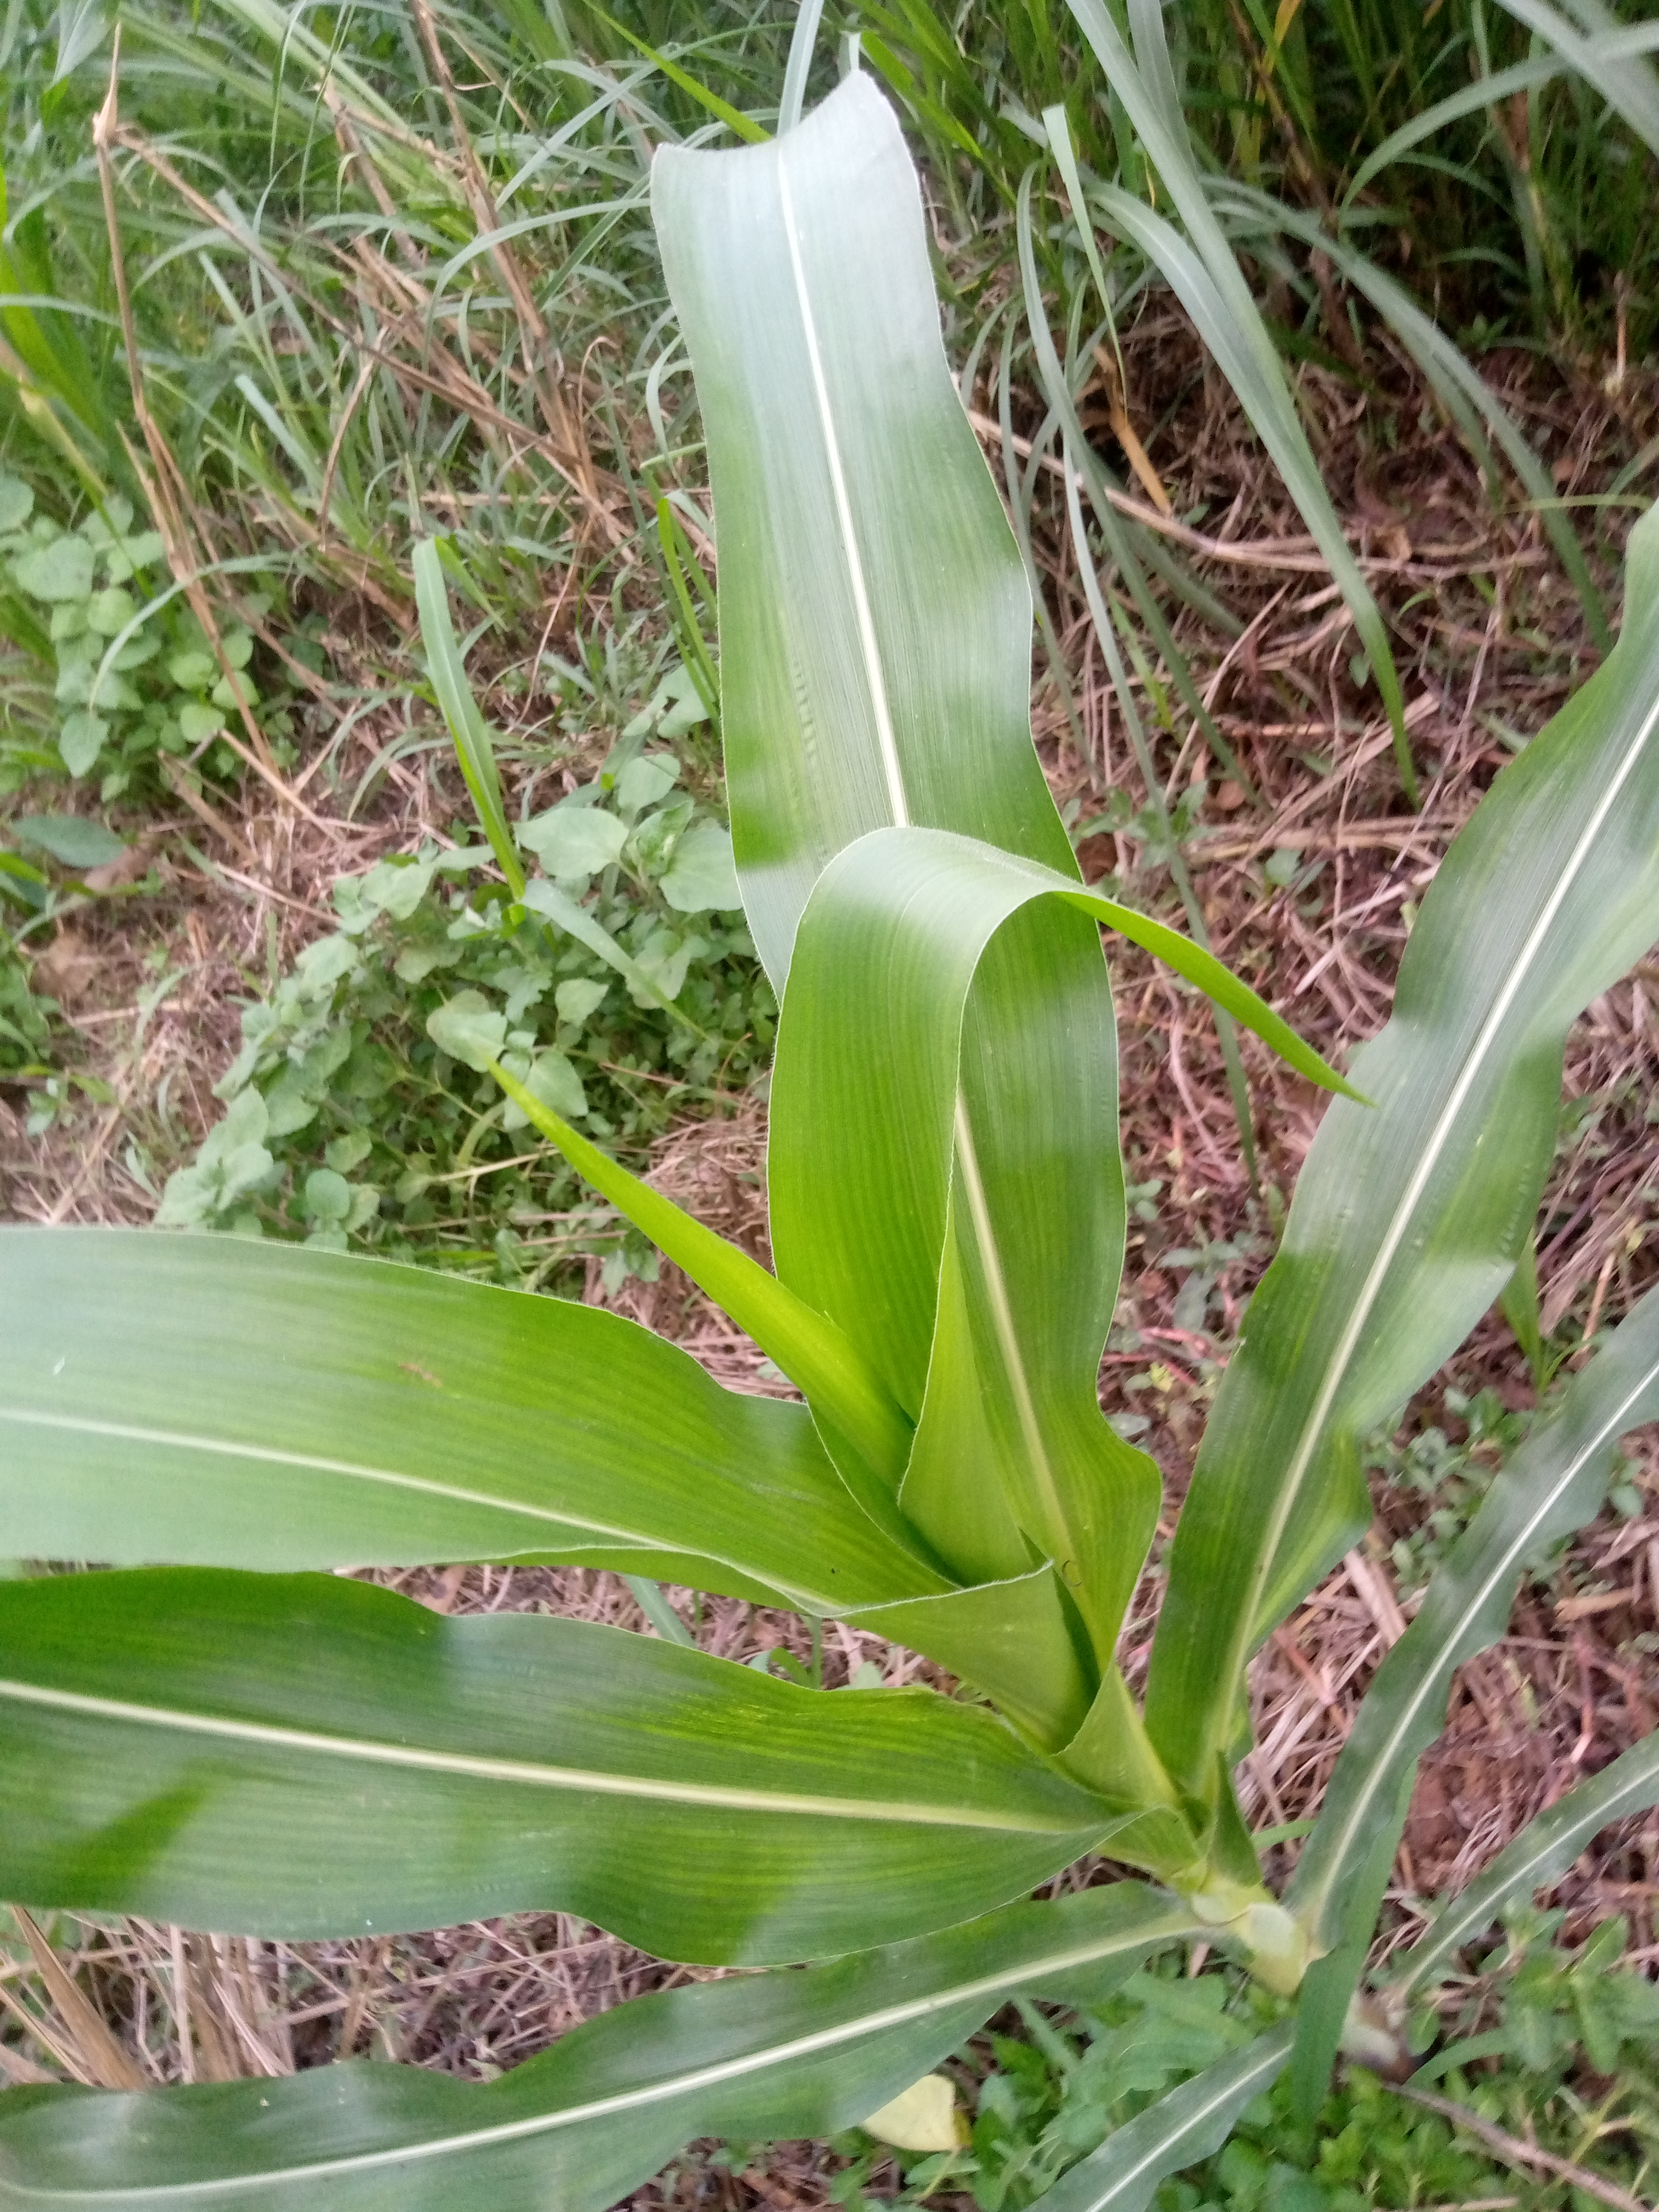
Label: healthy